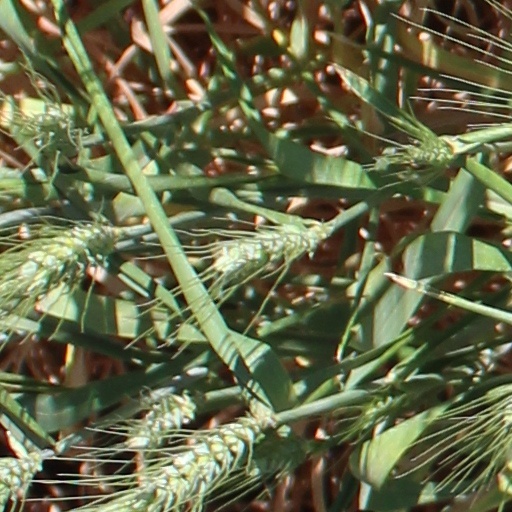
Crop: wheat